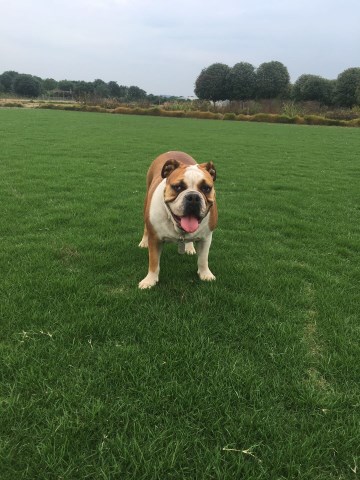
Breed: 1121-n000002-French_bulldog